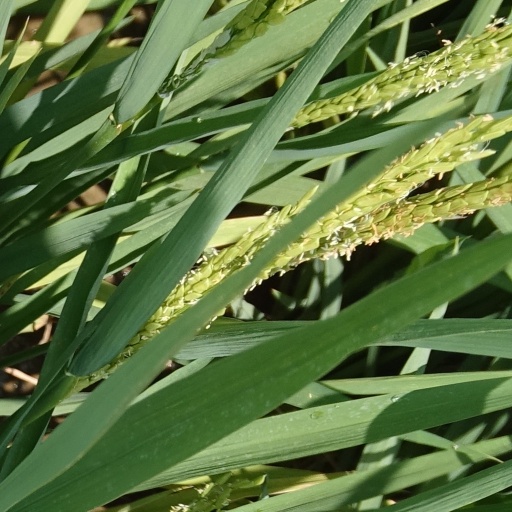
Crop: rice